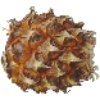
Label: pineapple_mini